Paranjoy Guha Thakurta

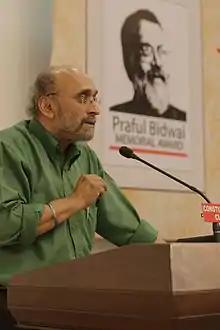
Paranjoy Guha Thakurta - June 2016

Paranjoy Guha Thakurta (born 5 October 1955) is an Indian journalist, writer, publisher, documentary film maker and teacher. He has been a guest faculty member at IIM Ahmedabad for 18 consecutive years, and also taught at the IIMs at Calcutta and Shillong, the University of Delhi, Jawaharlal Nehru University, Asian College of Journalism and Jamia Millia Islamia among other educational institutions. He is the only Indian journalist referred to in the famous Hindenburg Report on Adani.